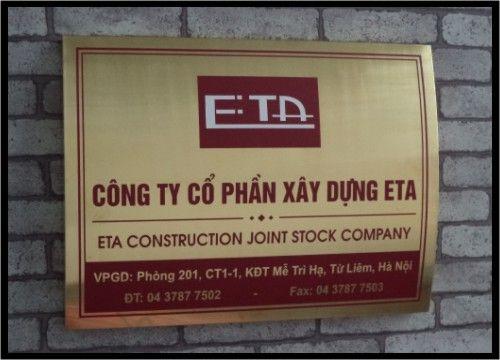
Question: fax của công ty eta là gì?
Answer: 0437877503